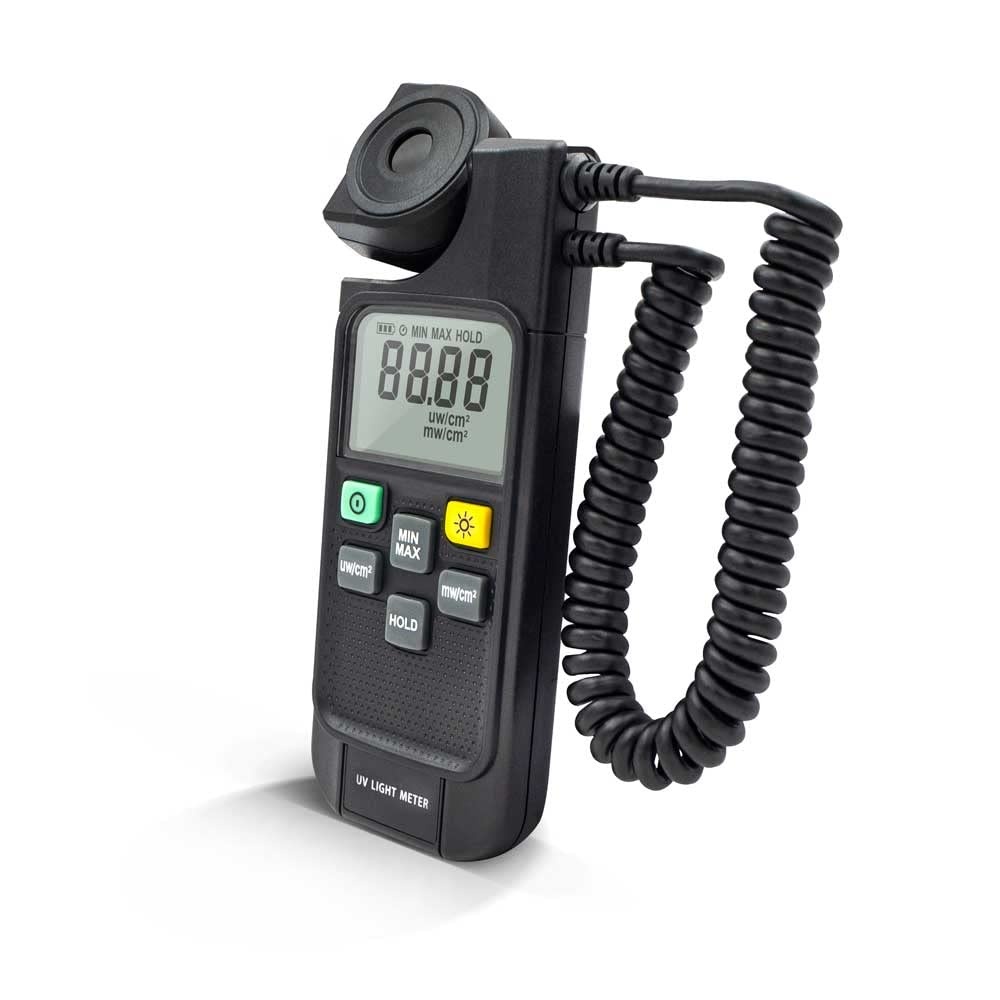
Light Meter (UV Light)
About this item Measuring Range: 1 to 3999 uw/cm2 ; 0.01 to 39.99 mw/cm2 Automatic/manual selection of range Sensitivity Wavelength Region (nm): 260nm~395nm Wavelength for Calibration (nm): 365nm Accuracy: ±3%rdg, ±5dgts Response Time: 0.5 sec Temperature characteristics: ± 0.1% / °C (away from 25°C) Battery: Size AA battery x 2 Certificate of Traceable Calibration : Calibrated using Standards of NIST/USA or National Measurement Laboratory R.O.C (NML/ROC) Dimensions: 169x63x37 mm Weight: Approx.210g Meter Made in Taiwa
Brand: PerfectPrime
Category: Cameras & Optics > Photography > Lighting & Studio > Light Meters